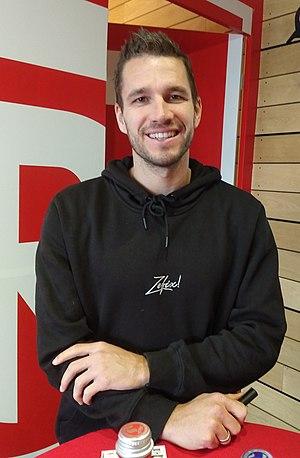
Marco Grüttner, né le 20 novembre 1967 à Louisbourg en Allemagne, est un footballeur allemand qui évolue au poste d'attaquant pour Jahn Ratisbonne.